Tamil Americans

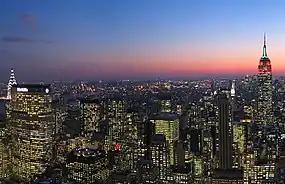
The New York City Metropolitan Area, including Central New Jersey, as well as Long Island and Staten Island in New York, is home to the largest Tamil American (தமிழ் அமெரிக்கர்கள்) population.

The Indian Tamil community in the United States is largely bilingual. Tamil is taught in weekly classes in many Hindu temples and by associations such as the American Tamil Academy across the country.